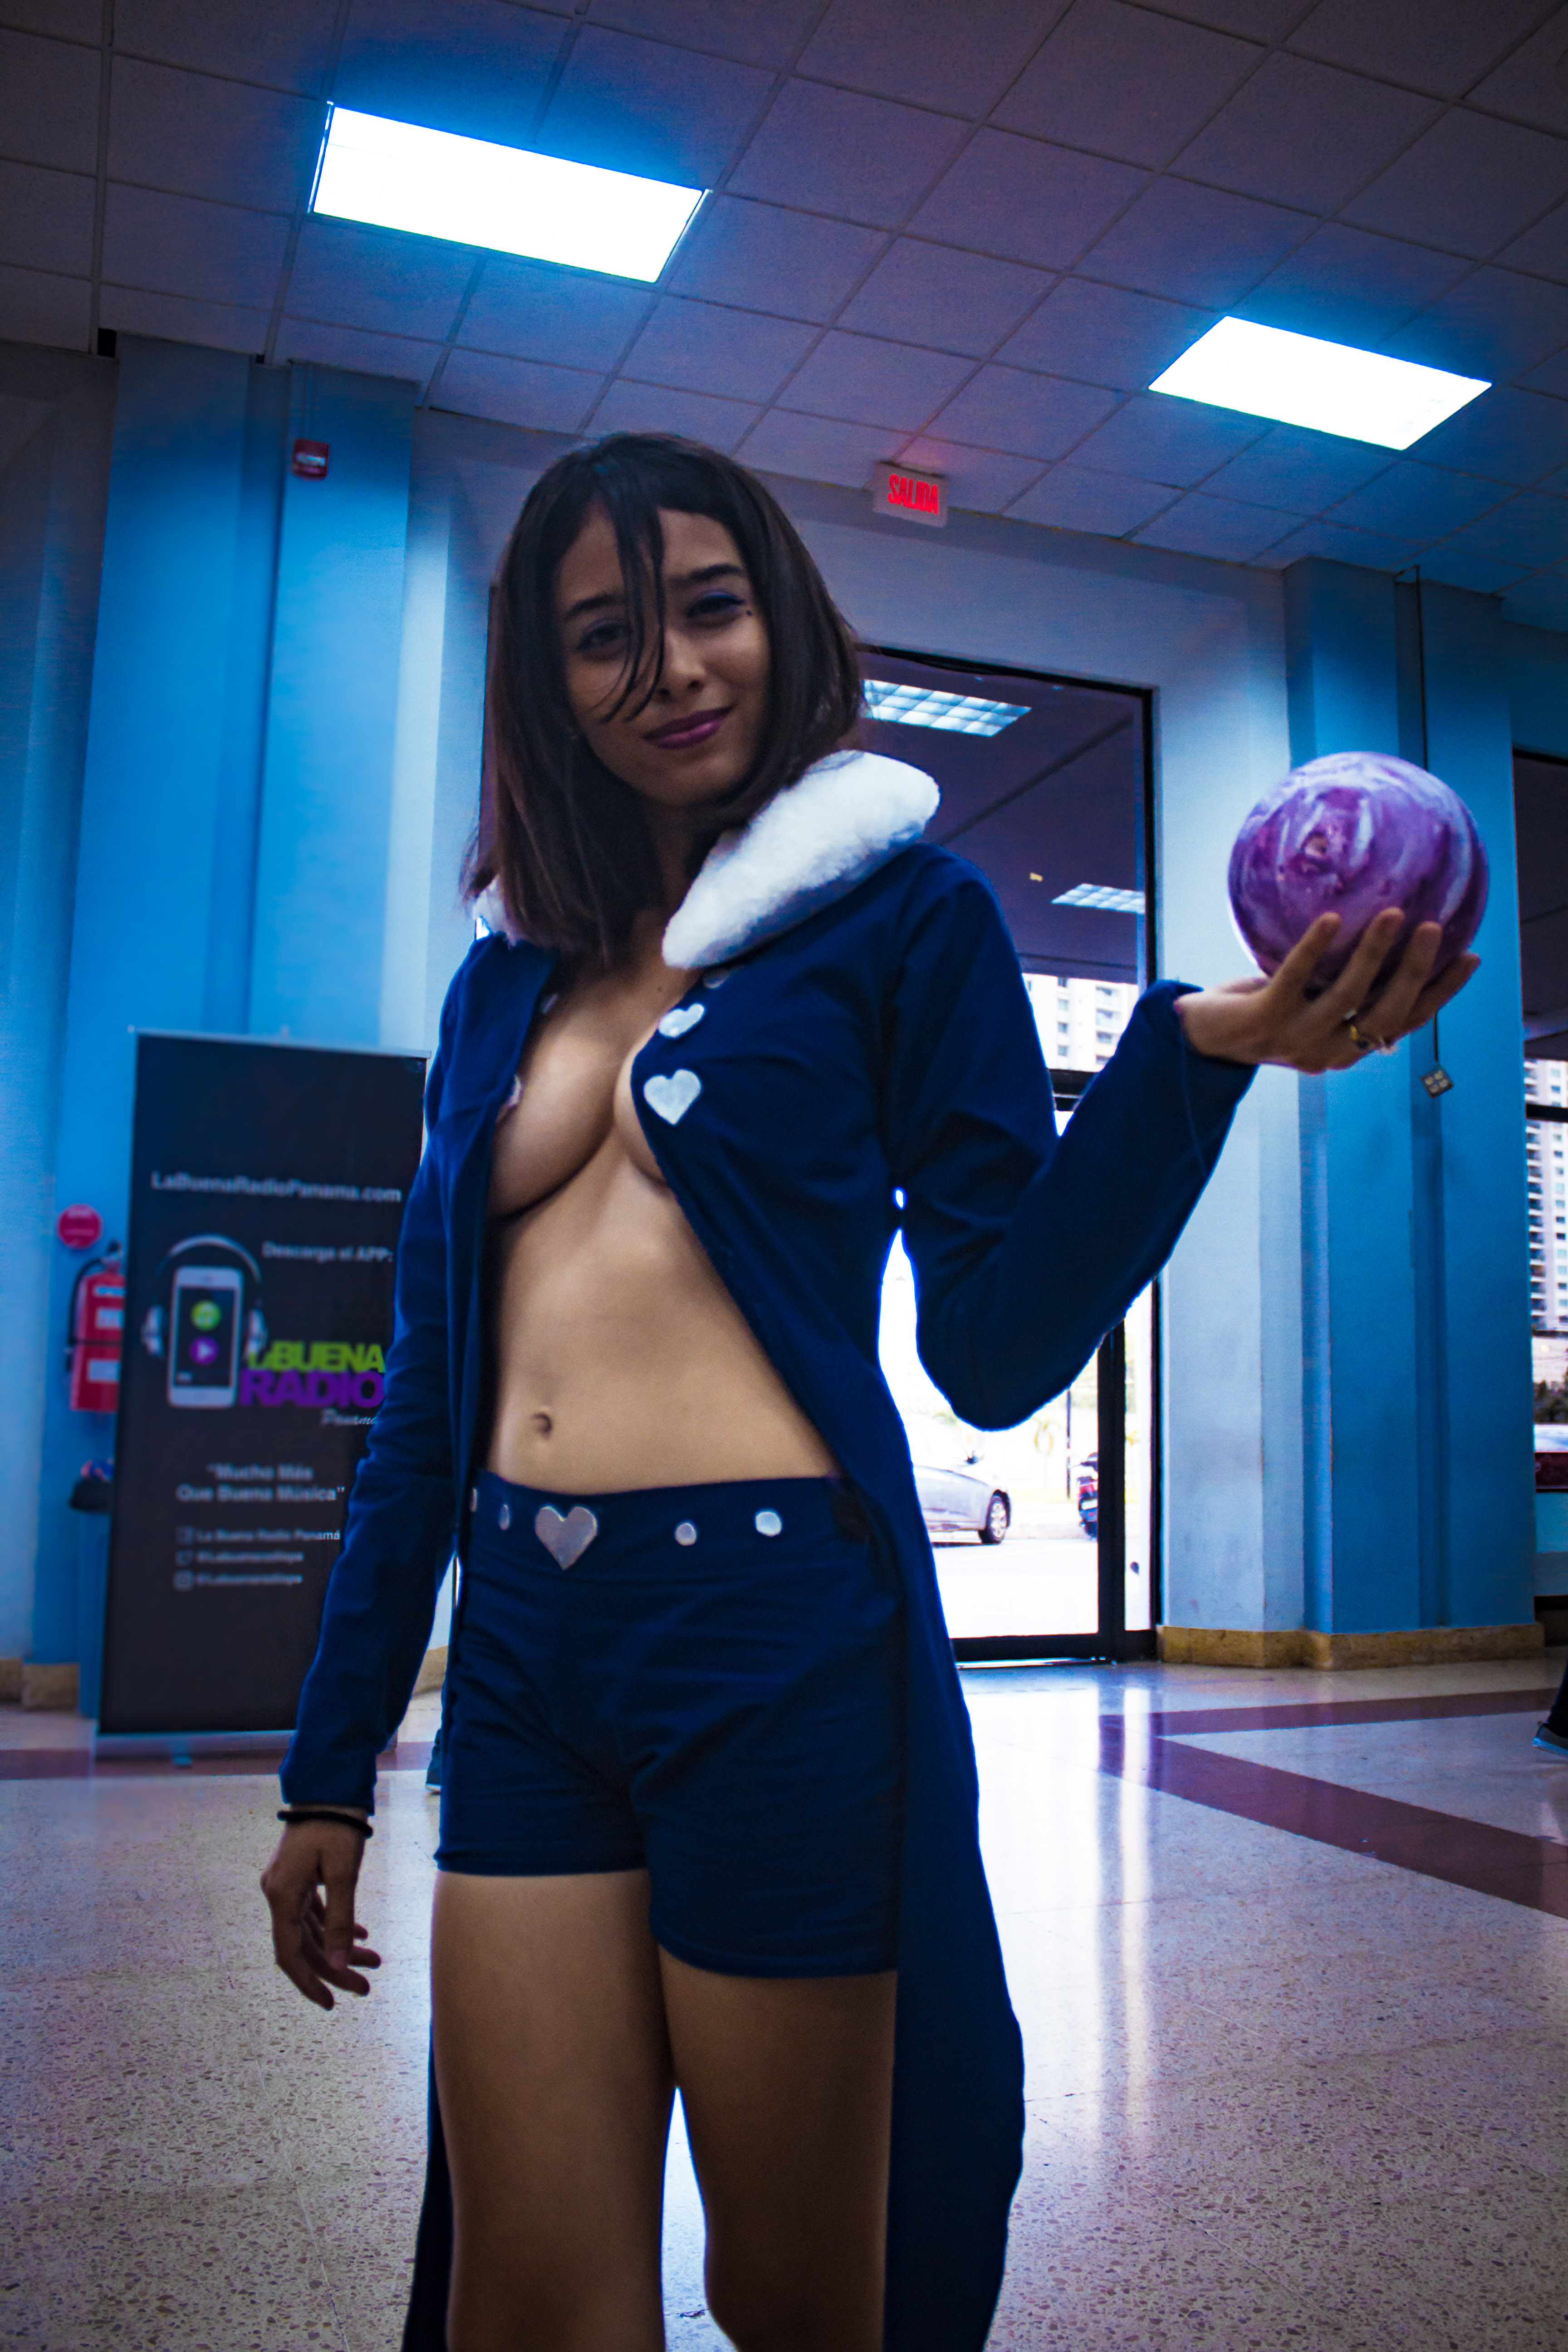
global, character, animal, planet, blue, purple, thigh, sexy, hot, light, costume, leg, room, human leg, abdomen, muscle, uniform, games, photography, model, electric blue